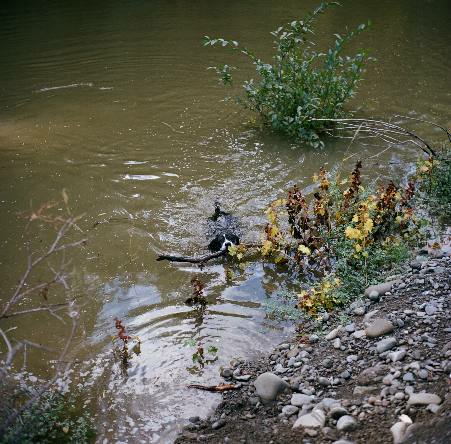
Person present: No